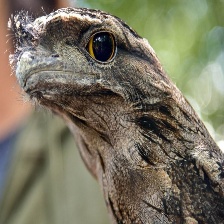
Species: TAWNY FROGMOUTH
Scientific name: PODARGUS STRIGOIDES